The Naked Ladies

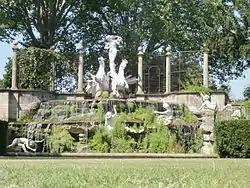
Frontal view, "topped by an Oceanid and two horses"

The Naked Ladies are a Grade II listed statue complex on a rockery and water cascade in the gardens of York House, Twickenham, in the London Borough of Richmond upon Thames, England. The larger than human size statues depict eight Oceanids and a pair of aquatic horses. They were carved in the "fin de siècle" style from white Carrara marble and probably came from Italy in the late nineteenth century or very early twentieth century. Originally they were part of a larger set of statues that was subdivided after the suicide of the initial purchaser.